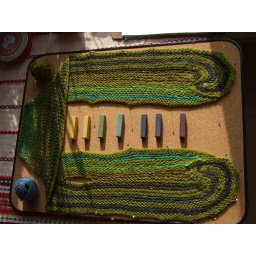
made from pattern by staceyjoy elkin from less than one ball each of noro silk and green merino.